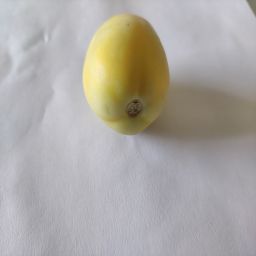
Crop: Tomato
Quality: Unripe